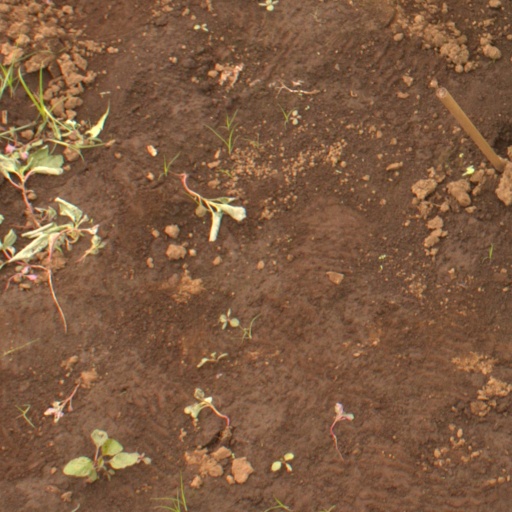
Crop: soybean